Mary Hobson

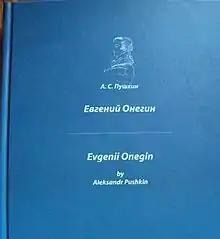
"Evgenii Onegin". Translated by Mary Hobson

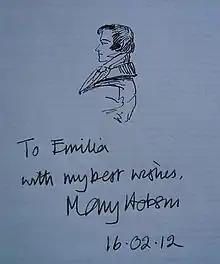
M. Hobson's signature on a page of the book "Evgenii Onegin". After the presentation at Moscow State Pedagogical University.

Mary Hobson (1926–2020) was a British writer, poet and translator. She wrote four novels and an autobiography. She translated Alexander Griboedov's "Woe from Wit" and his letters. Hobson also translated works by Alexander Pushkin. She won the Griboedov Prize and Pushkin Medal.